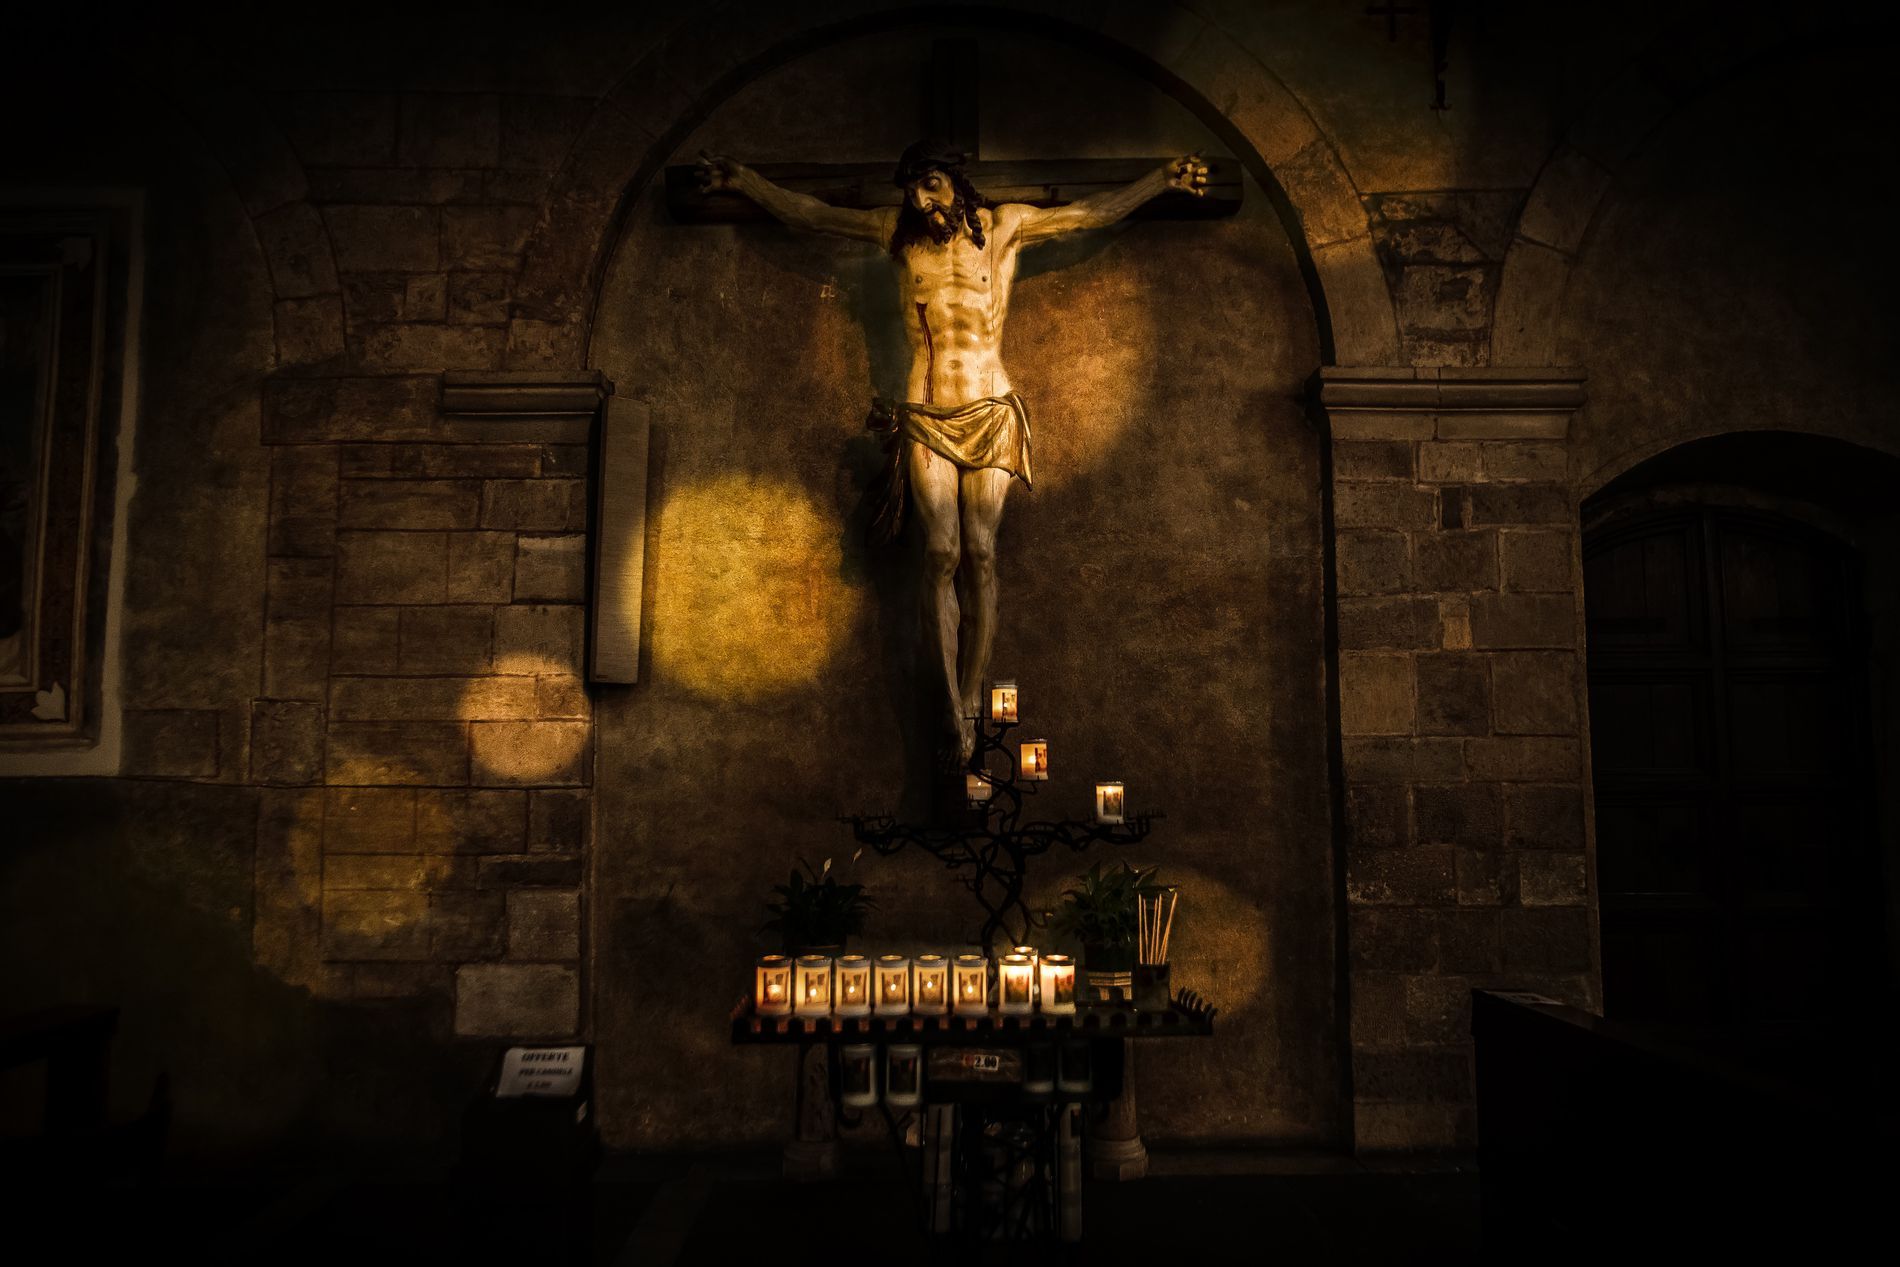
crucifixion of jesus
It feautres an old stone church or what seems to be a religious space. In the photo's background there's a wall of old stone which in the right side of the wall there's a door. The main focus of the scene is a figure of jesus nailed to a cross below which an ornate stand of lit candles. it can also be noted that there's a dim circles of light overlays the figure of jesus making it the dominant object in the scene.
A low angle prespecitve for a painting symbolizing curcifixtion of jesus in what seems to be an old church or religious space. The main focus of the scene is the figure of jesus curicfied as a stand of ornate lit candles below it. The wall of the church is old stone and a door is in the right side of it. There're dim light circles overlaying the figure of jesus making the scene more solemn and evokes a sense of sincerity. The photo's colour palette is over all brownish as displayed in the stone wall mixed with some sunny yellow at some spots on the wall. jesus figure body is pale flesh coloured which contrasts with the brownish tones in the wall. the overall scene evokes a sense of reverence, solemnity, and quiet contemplation in addition to a touch of melancholy.
Labels: Cross, Symbol, Altar, Architecture, Building, Church, Prayer, Festival, Hanukkah Menorah, Crypt, Candle, Indoors, Art, Sculpture, Crucifix, Figue of jesus, Jesus Figure, Wall, Door, Candle Stand
Camera: Canon Canon EOS R
Lens: EF17-35mm f/2.8L USM, Canon EF 17-35mm f/2.8L
Aperture: F2.8
Exposure: 1/25 sec
ISO: 3200
Focal length: 21.0 mm